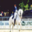
Label: horse